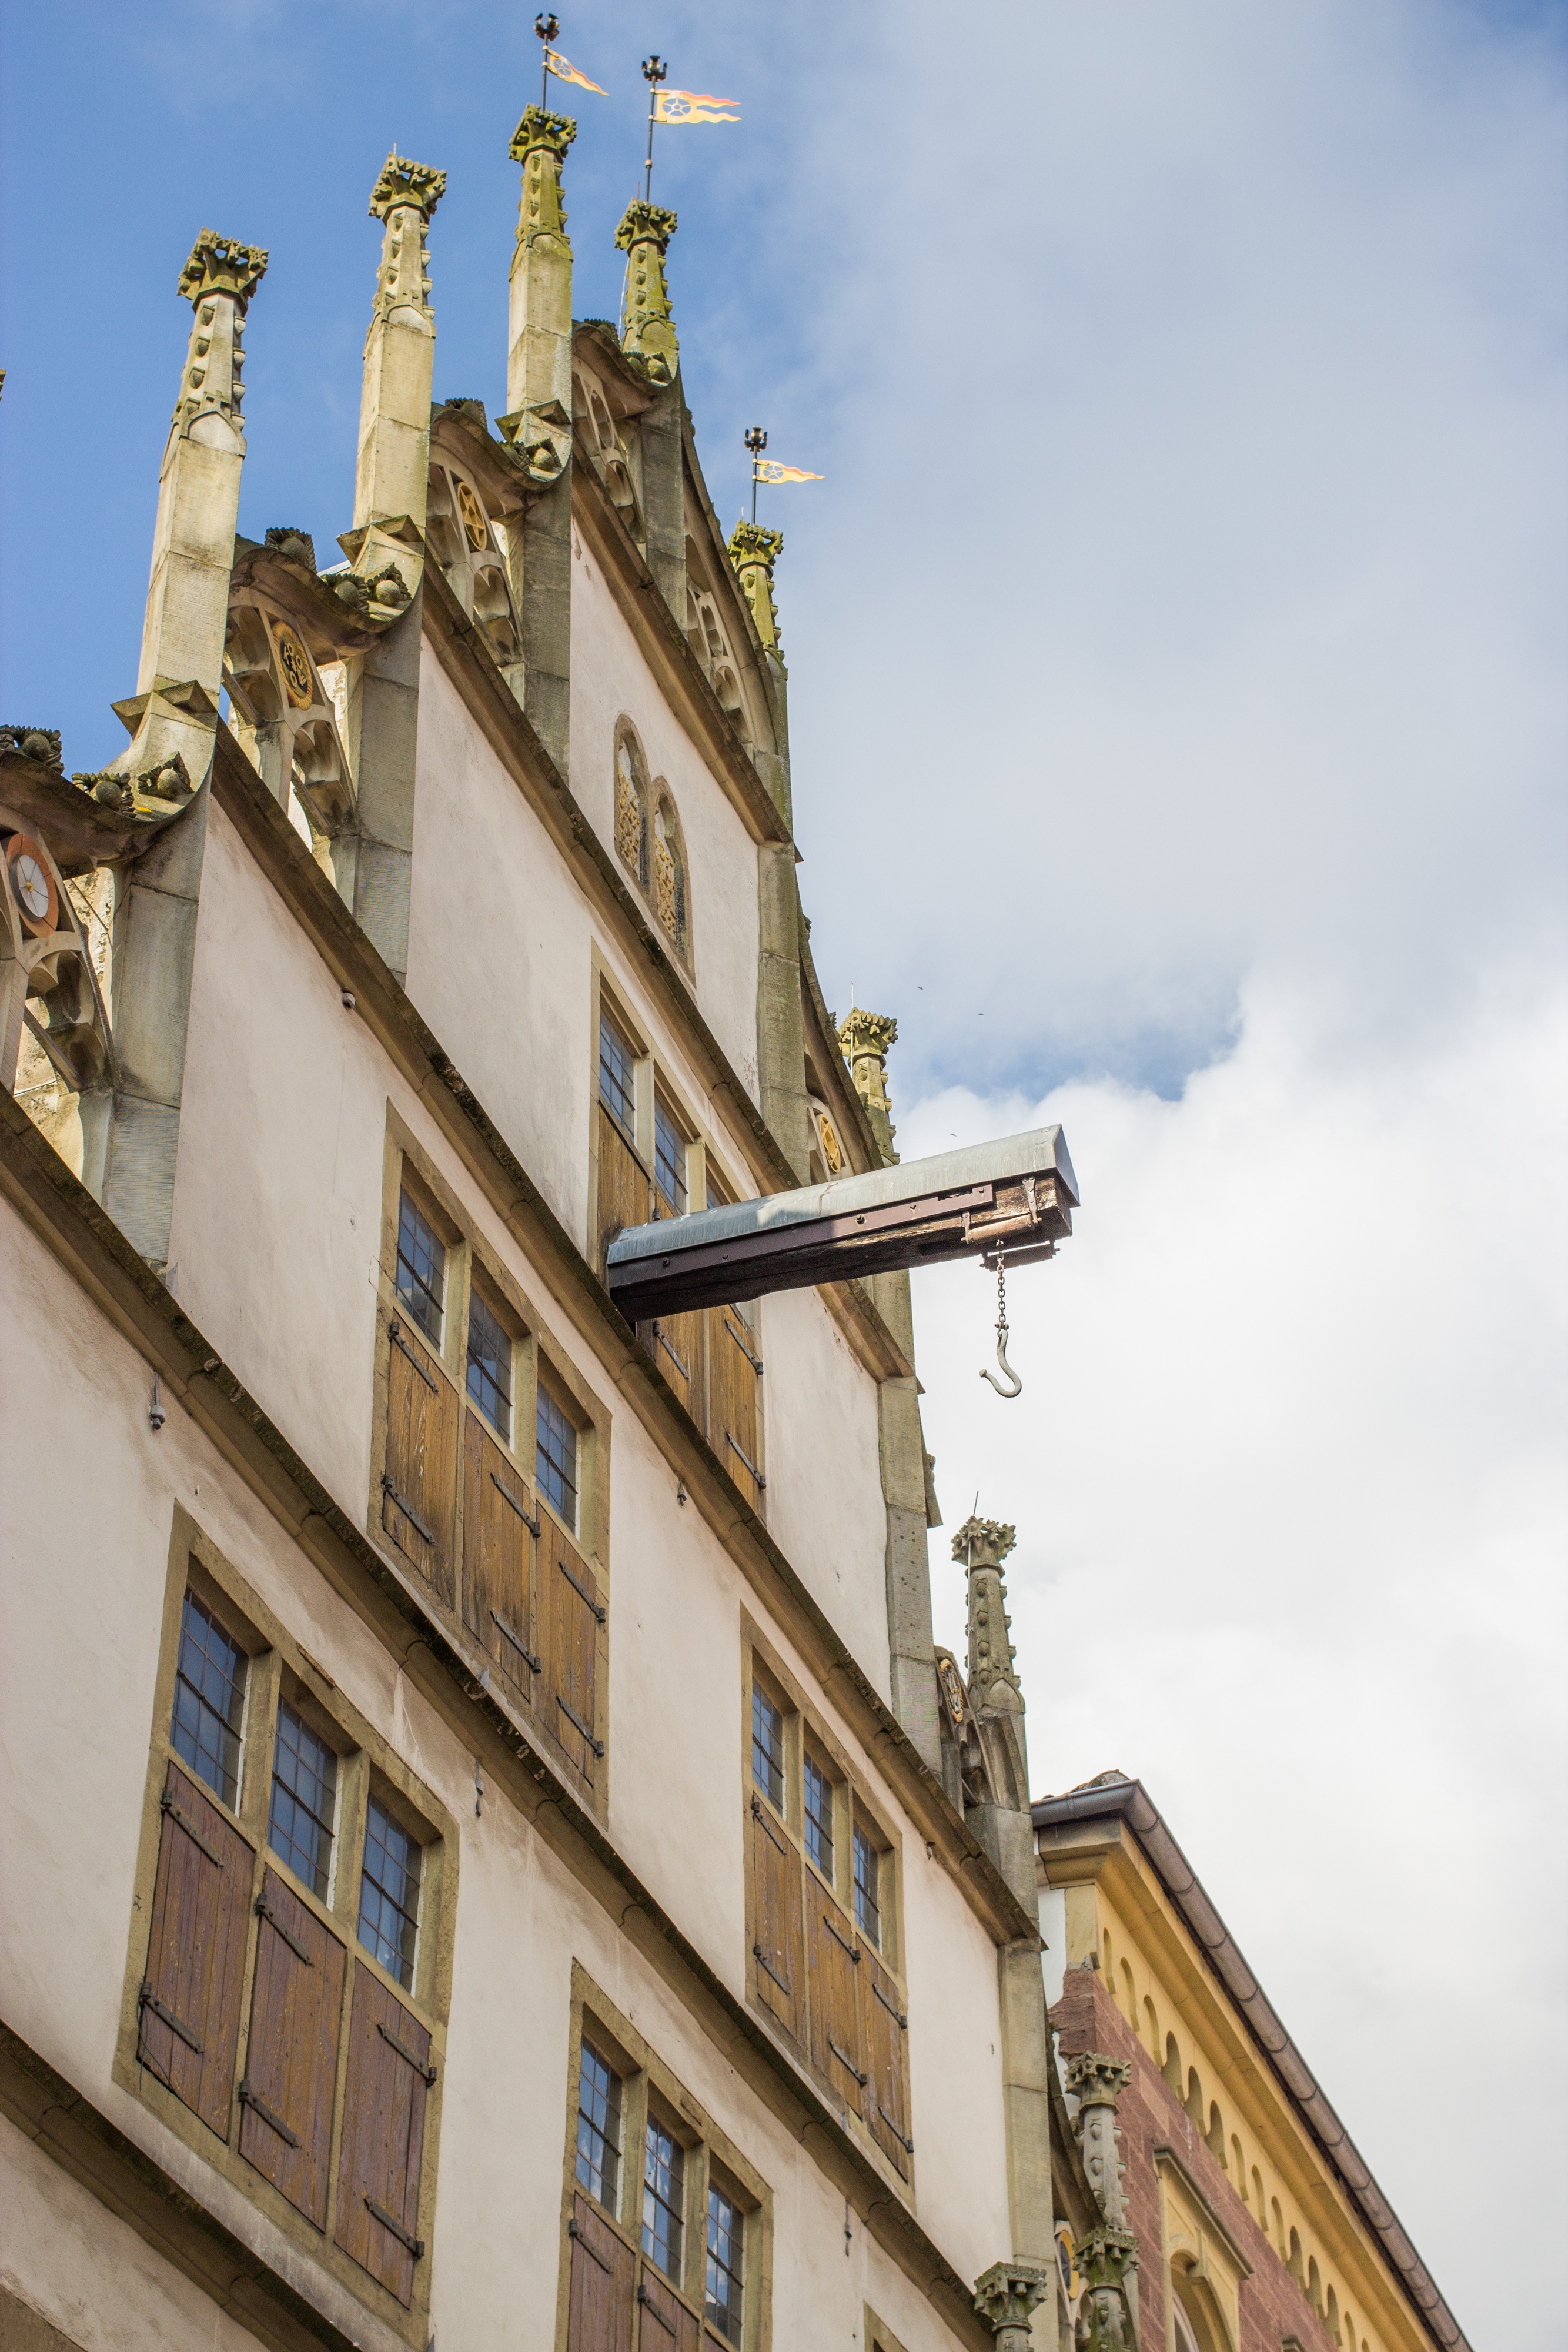
architecture, window, town, building, old, city, home, tower, landmark, facade, ornament, old town, germany, historically, ornaments, hanseatic city, hanseatic league, housewife, historic preservation, stone house, town home, urban area, lemgo, facade jewelry